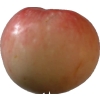
Label: Apple 10